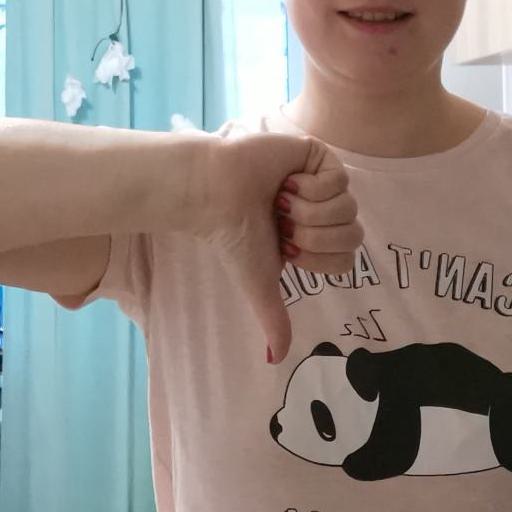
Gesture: dislike